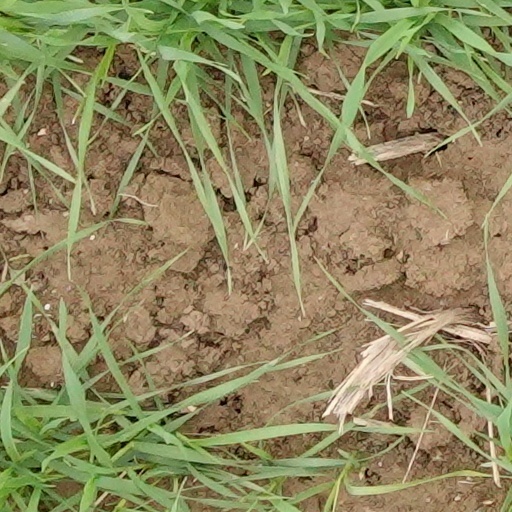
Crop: wheat